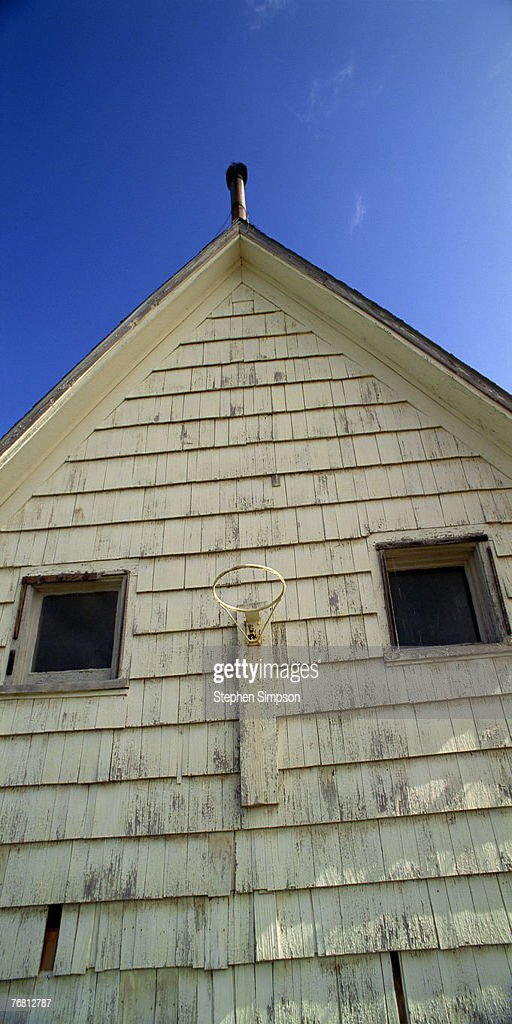
basketball hoop with no net on side of rural home